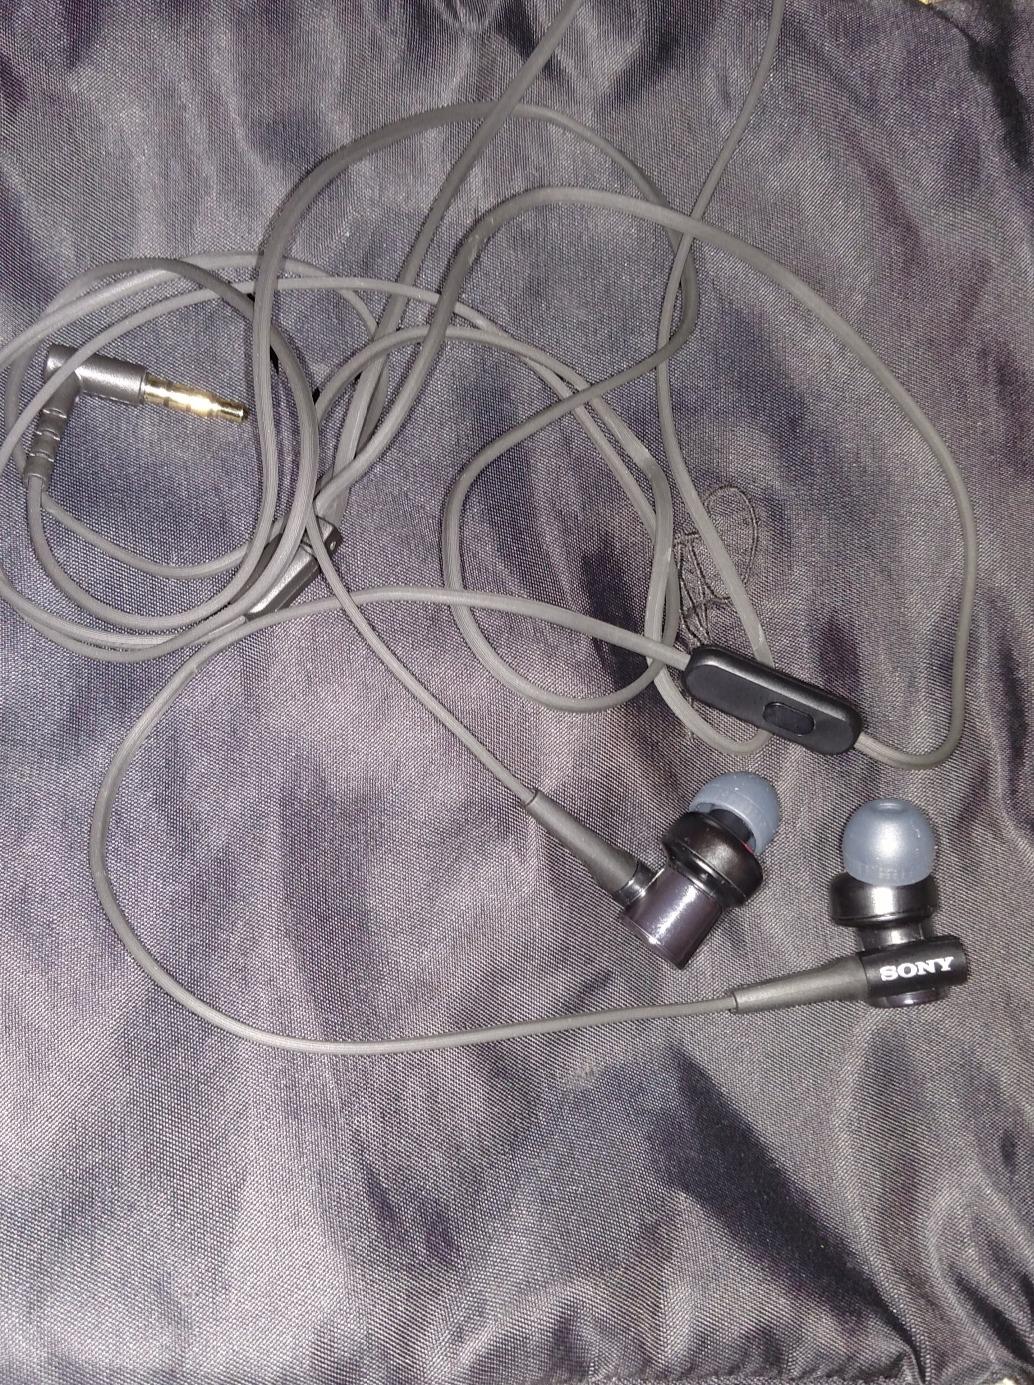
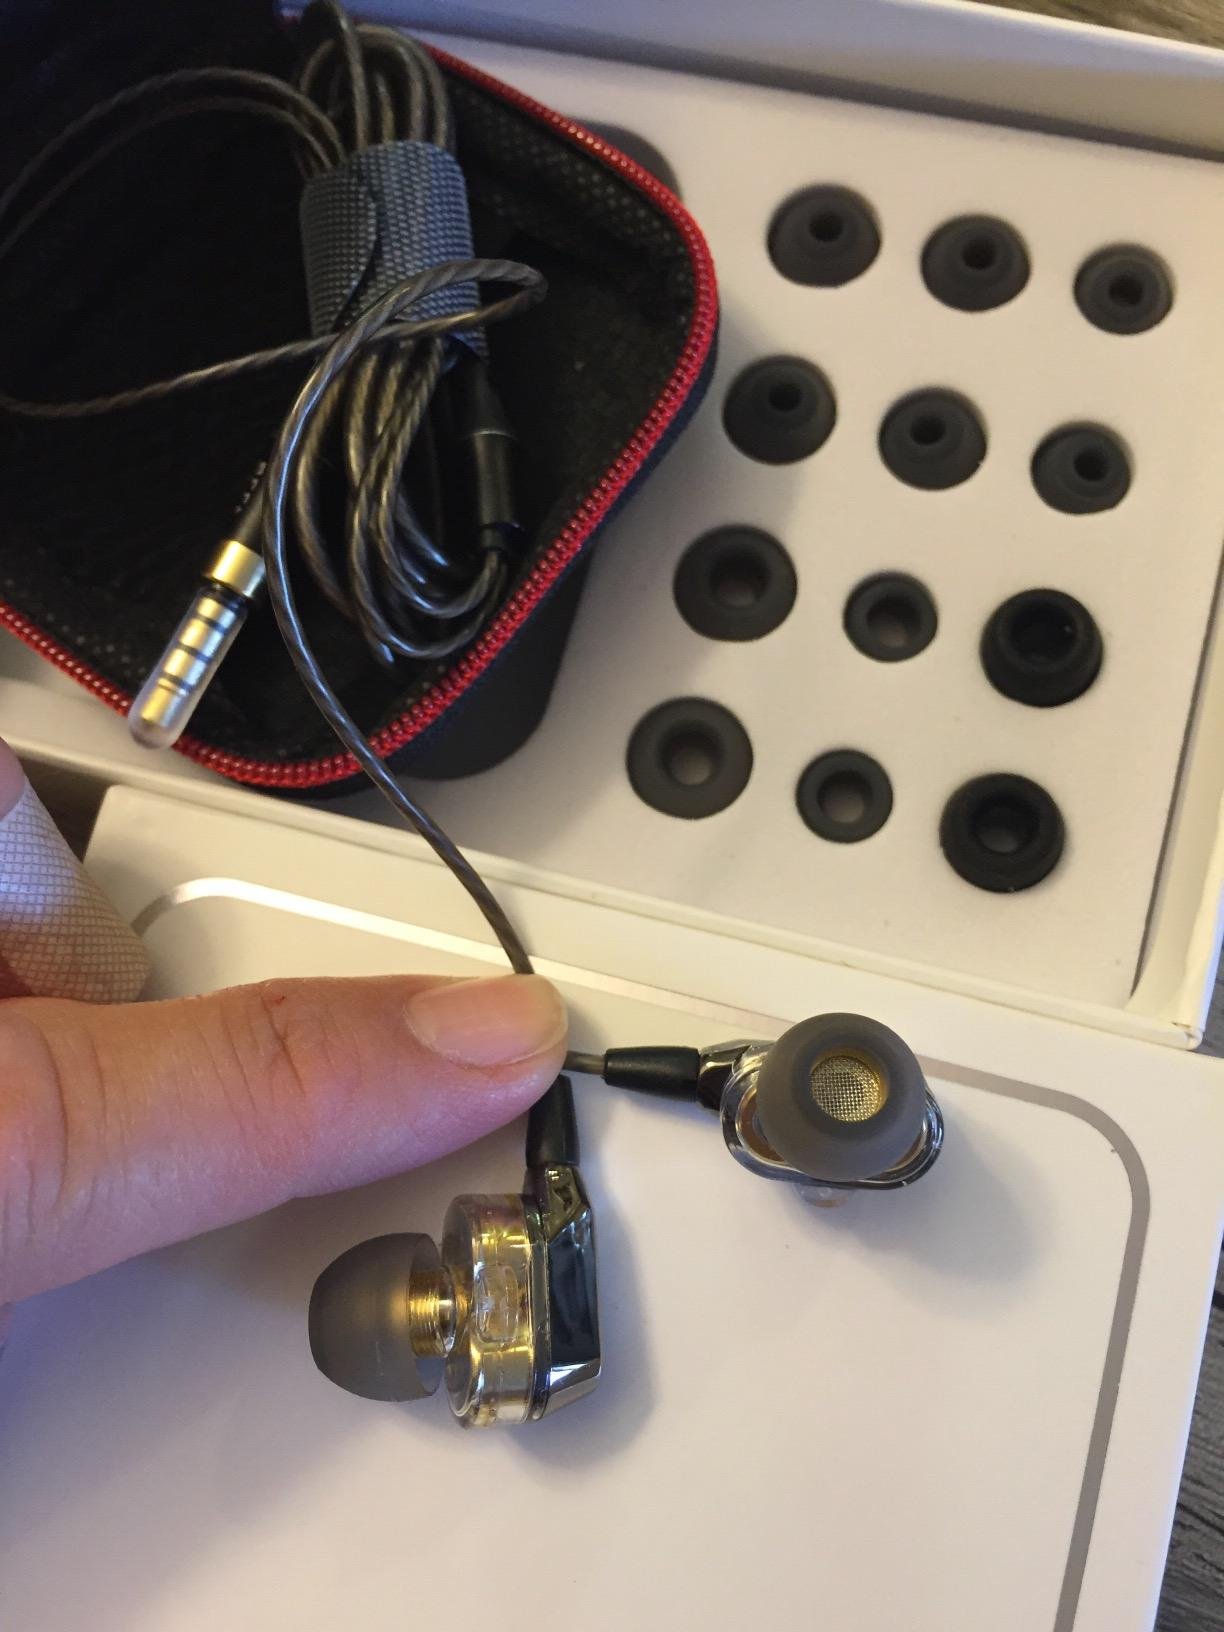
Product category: headphones
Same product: no